Ryan Lochte

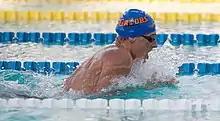
Lochte swimming in a 2009 meet

Lochte was born in Rochester, New York, the son of Ileana "Ike" Aramburu-Lochte and Steven R. Lochte. His mother is a Cuban of Basque descent and was born and raised in Havana, while his father is of Dutch, English, and German descent. He has two older sisters, Kristin and Megan, and two younger brothers, Devon and Brandon. During his early childhood, his family lived in Bristol, New York where he attended Bloomfield Central Schools. The family moved to Florida when Ryan was 12 so his father could coach swimming.